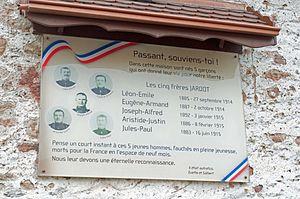
Plaque commémorative apposée sur la maison natale de cinq frères tous morts pour la France en 1914 et 1915
Évette-Salbert est une commune française située dans le département du Territoire de Belfort en région Bourgogne-Franche-Comté. Les habitants sont les Évalbertois.
Les frères Jardot sont une fratrie de cinq soldats français de la Première Guerre mondiale, tous tués entre septembre 1914 et juin 1915, et tous morts pour la France. Ils sont l'une des trois fratries françaises ayant eu cinq tués durant le conflit. Toutefois, beaucoup de membres de familles nombreuses ont dû être mobilisés et il est probable que le nombre de ces grandes familles décimées soit plus important. Au moins une fratrie française a compté six tués, les frères Ruellan.